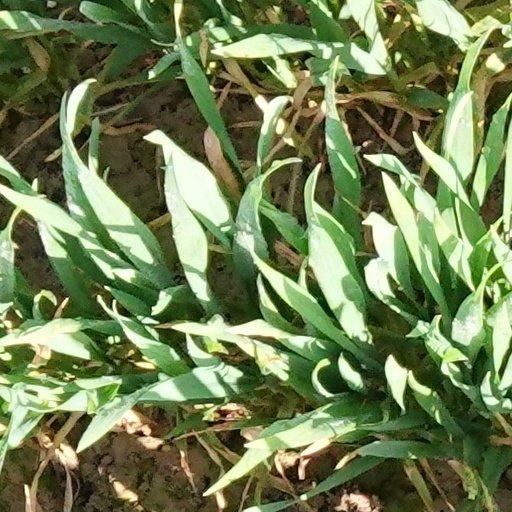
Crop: wheat